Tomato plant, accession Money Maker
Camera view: vertical (180 deg); turntable rotation: 240 degrees
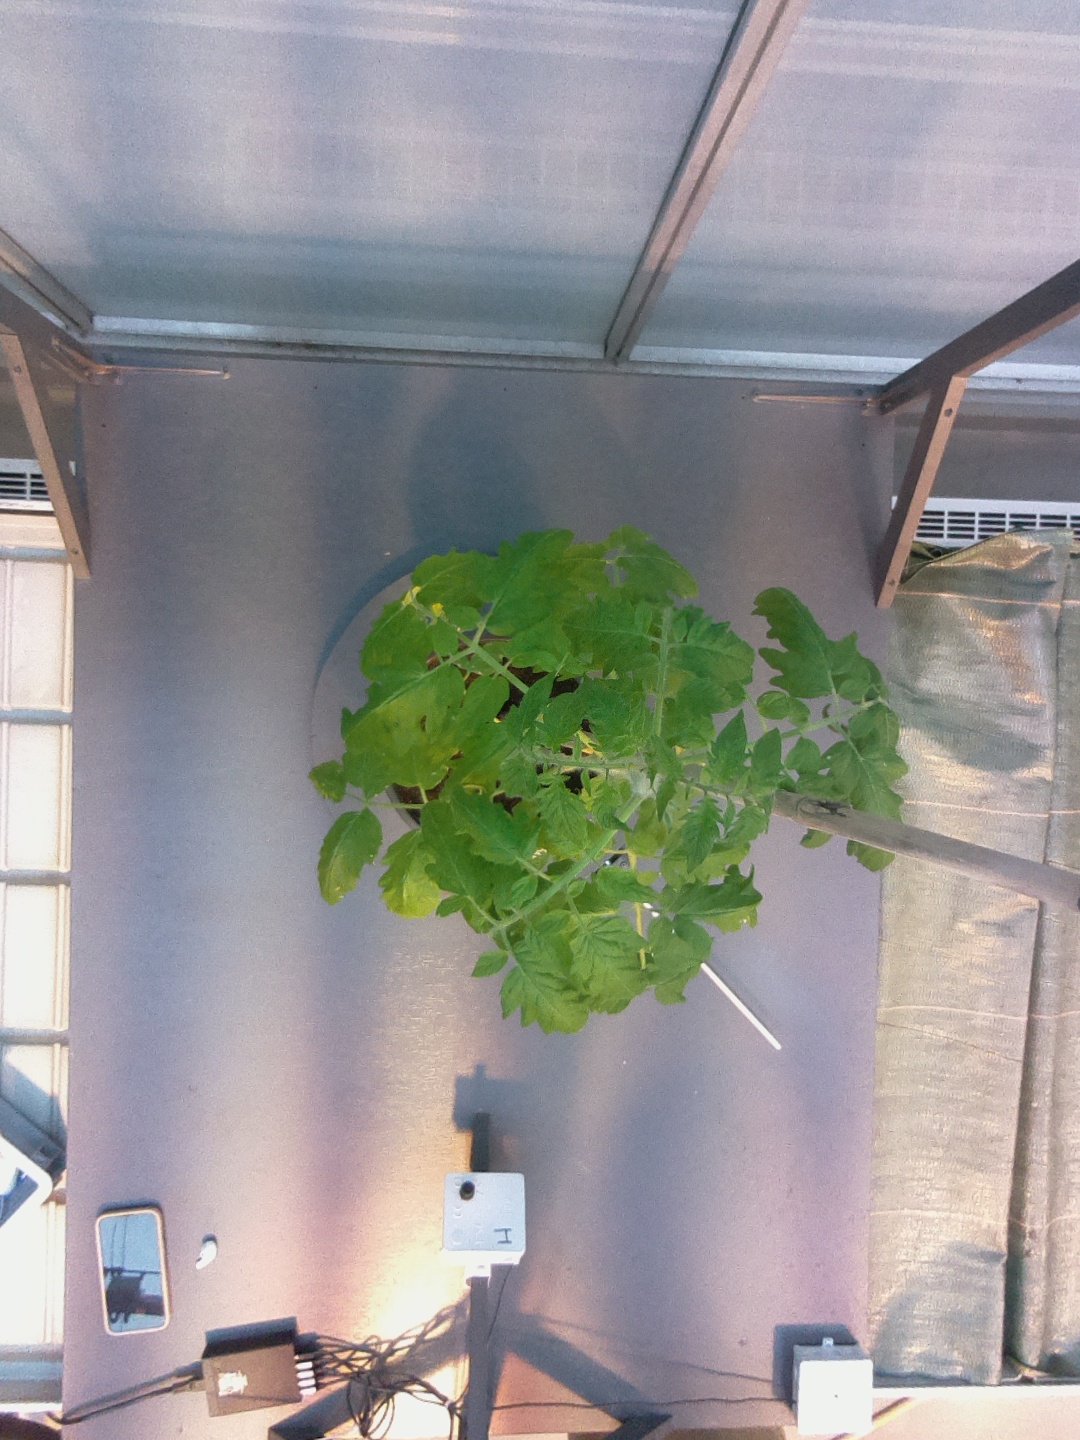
BBCH growth stage 53: 3 inflorescences visible